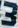
Number: 3